Arkansas Razorbacks men's basketball

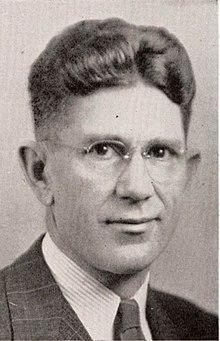
Eugene Lambert circa 1947.

Former Razorback and All-American Eugene Lambert took the coaching job starting in the 1942–43 season. Lambert found moderate success in his first season as head coach, posting a winning record and overseeing a first in program history by coaching the first freshman to play for the Razorback varsity squad, Paul Coleman. After winning a share of the Southwest Conference Championship for the 1943–44 season, Lambert and Arkansas were selected for the NCAA tournament for the second time in program history. However, the team was forced to withdraw after tragedy struck when a car accident injured two of their starters, Ben Jones and Deno Nichols, and killed Eugene Norris, a physical education teacher that accompanied the players on their trip. The next year the Hogs earned another tournament berth and advanced to the Final Four, losing to eventual champions Oklahoma A&M. The Razorbacks did not make the tournament again until the 1948–49 season, when the Hogs shared the SWC crown with Baylor and Rice. The Hogs lost in the first round of the regional, but won the third place game. The 1948–49 season was Lambert's last season coaching the Hogs. During Lambert's seven seasons, Arkansas won a share the Southwest Conference Championship twice, with three second-place finishes and never fell lower than third in the conference. Lambert's final record was 113–60 (.653).